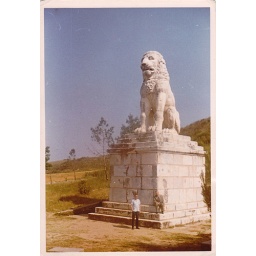
dad and grandpa christos posing in front of the lion statue on the road to Kavala